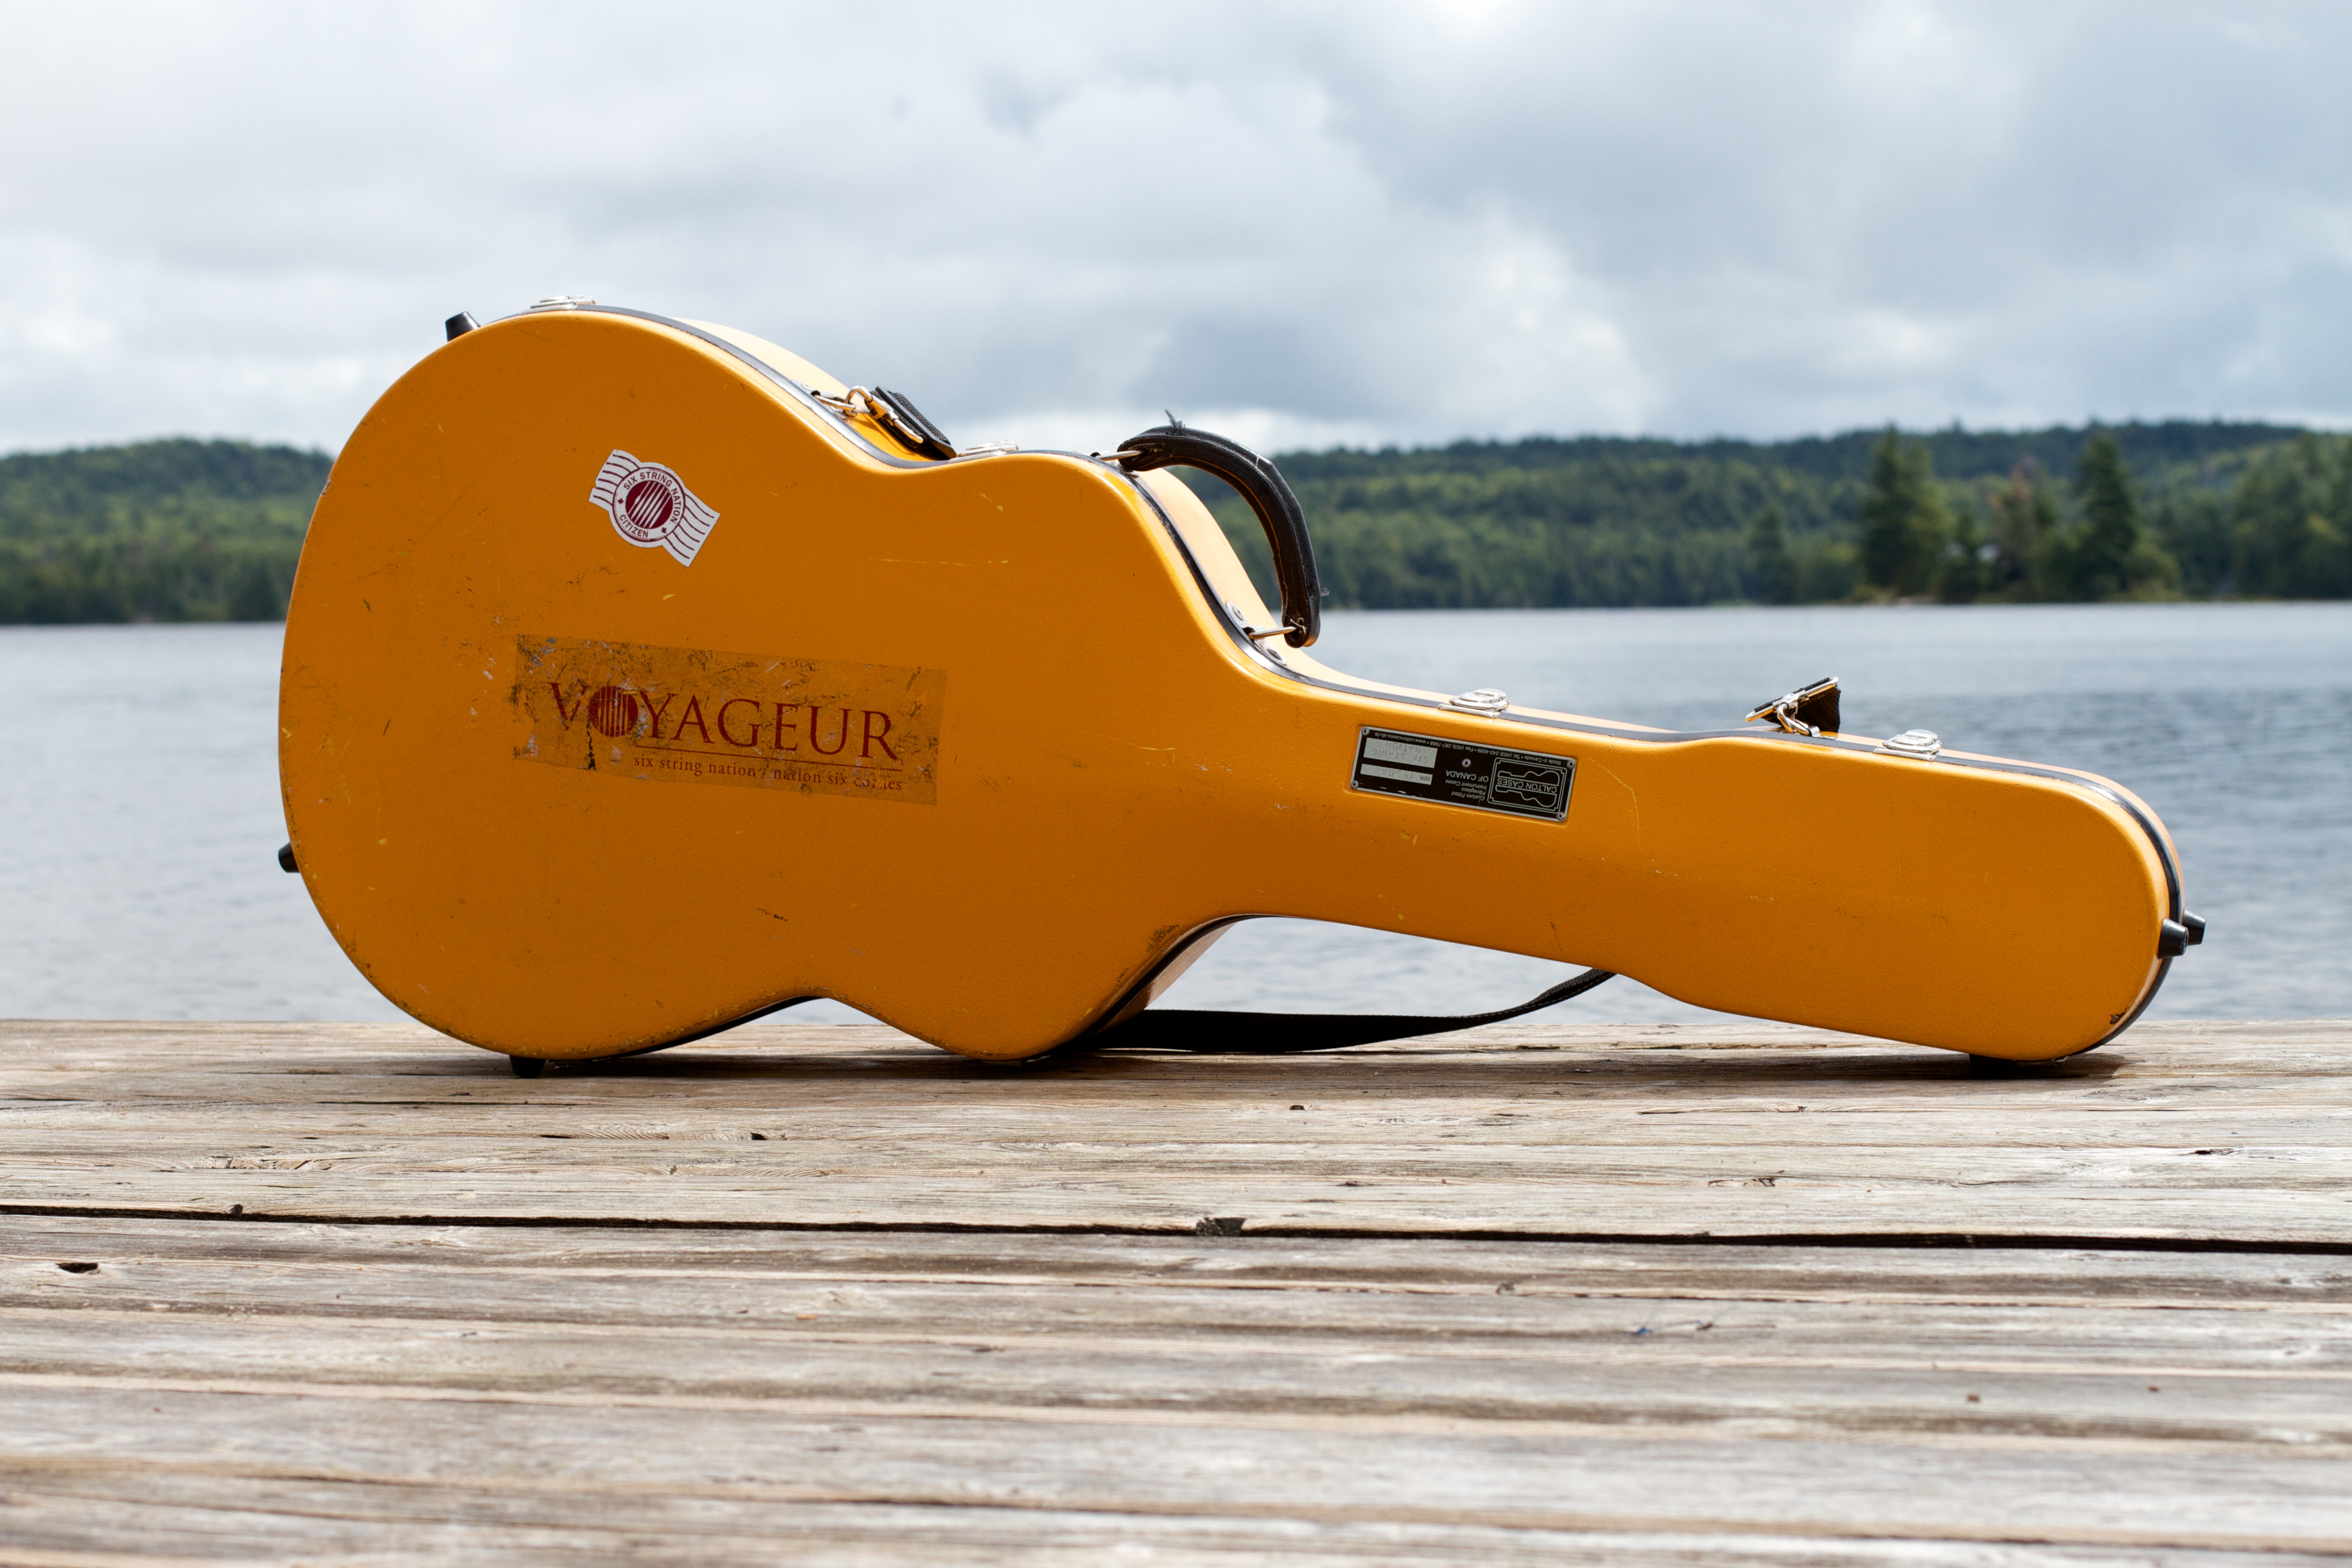
vehicle, yellow, unplugd12, inflatable